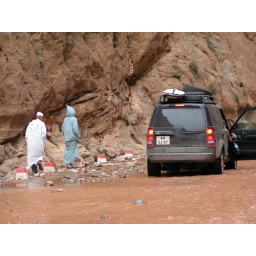
Tudra canyon is blocked by water